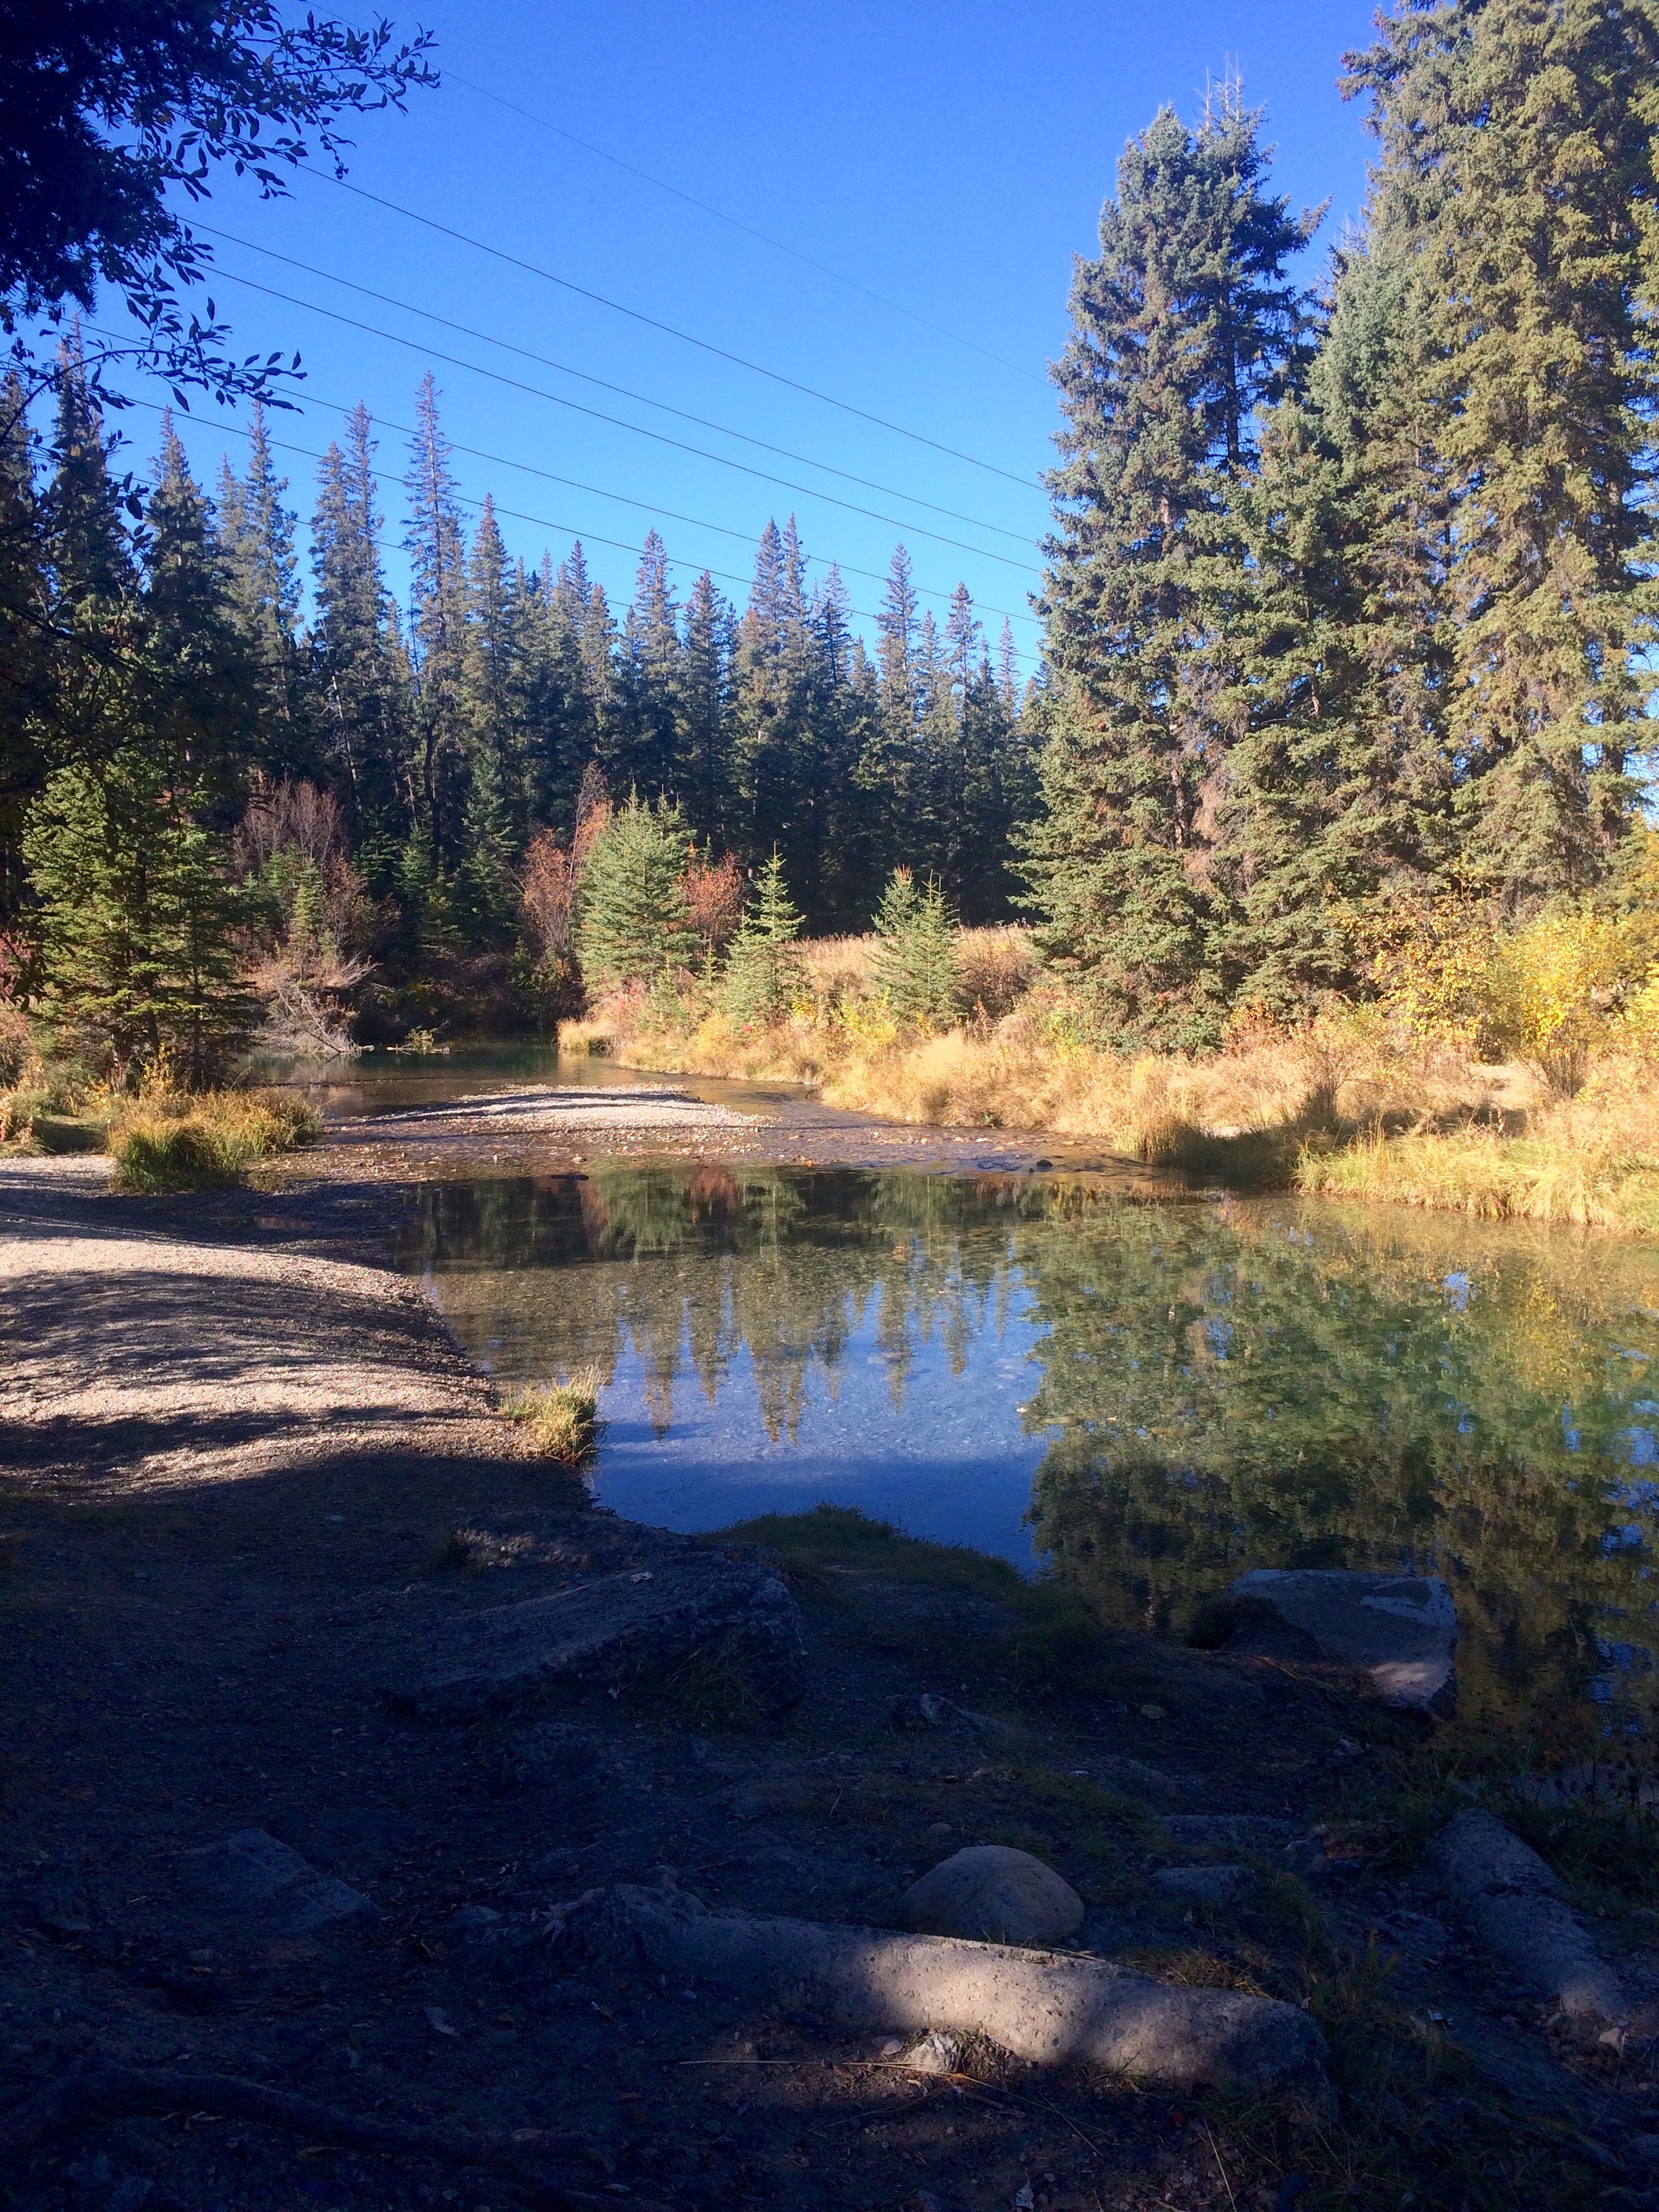
landscape, tree, wilderness, mountain, lake, river, pond, stream, reflection, autumn, body of water, loch, ecosystem